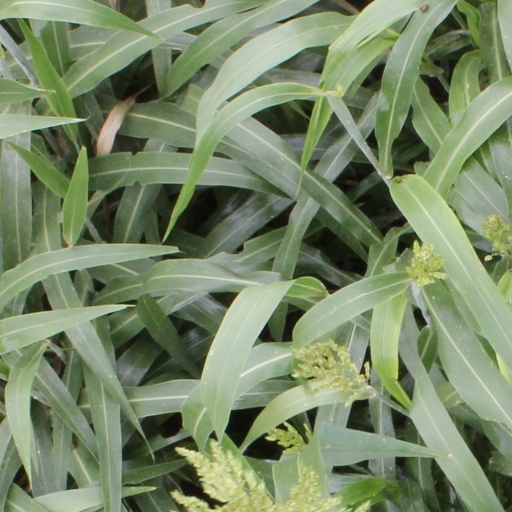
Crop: sorghum